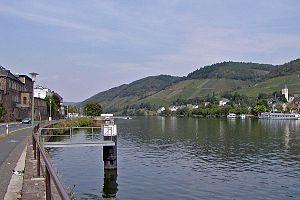
Bullay est une commune située dans l'arrondissement de Cochem-Zell, dans le Land de Rhénanie-Palatinat en Allemagne.